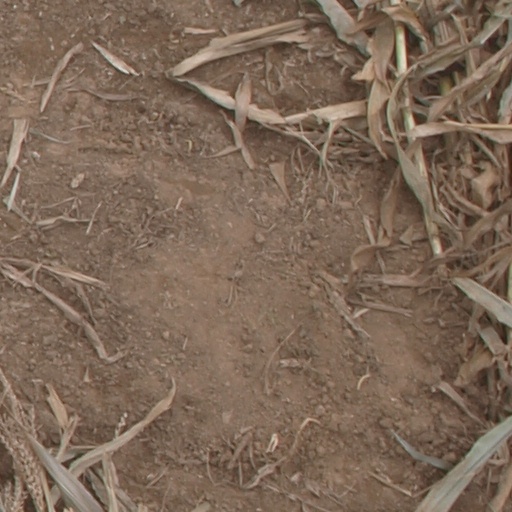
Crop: maize; corn